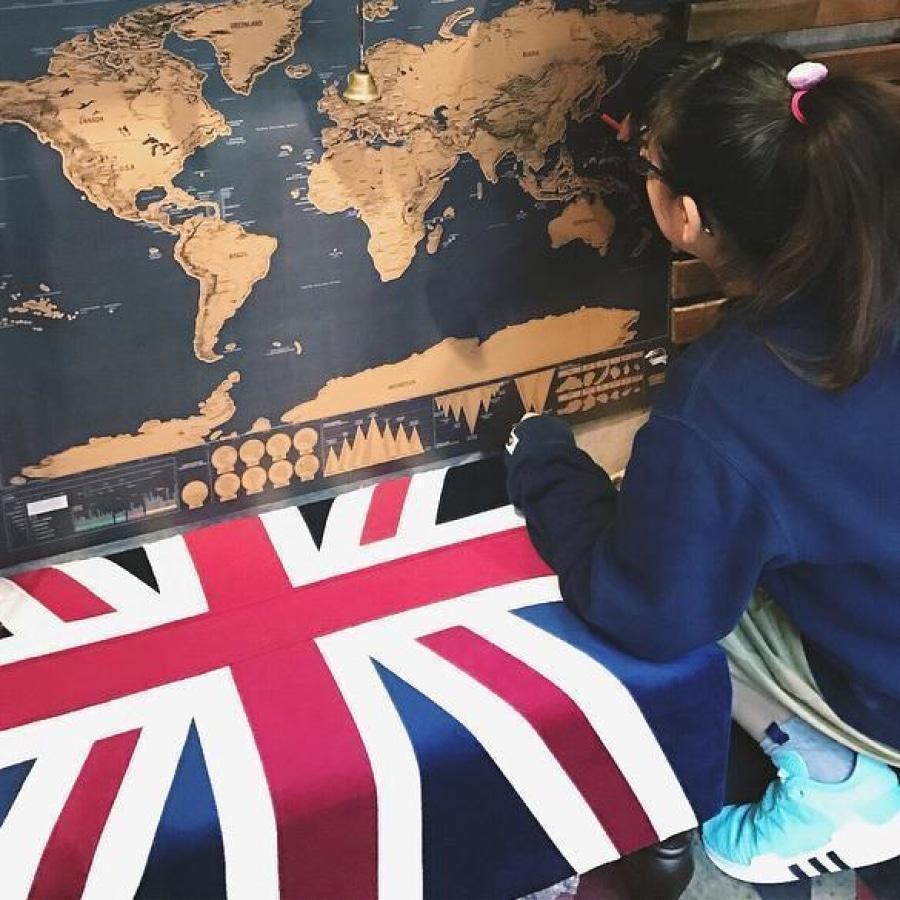
Wanderlust Scratch Off Map
How do you know if you have a wanderlust? Well, for starters, you are eager to go, go, go and explore every part of the world! You dream about travel. You save up all of your extra money to be able to travel. You even love watching shows about travel on television. If these things sound familiar than Yup , you got it! And you should definitely get this Wanderlust Scratch Off Map for a fun way to keep track of your travels. Printed in a refined gold-and-black palette, all you do is scratch off the places you've visited and vivid bursts of color are revealed underneath. Color your world as you travel it with this clever product. 24 Inches x 32 Inches
Brand: Super Shopper
Category: Home & Garden > Decor > World Globes